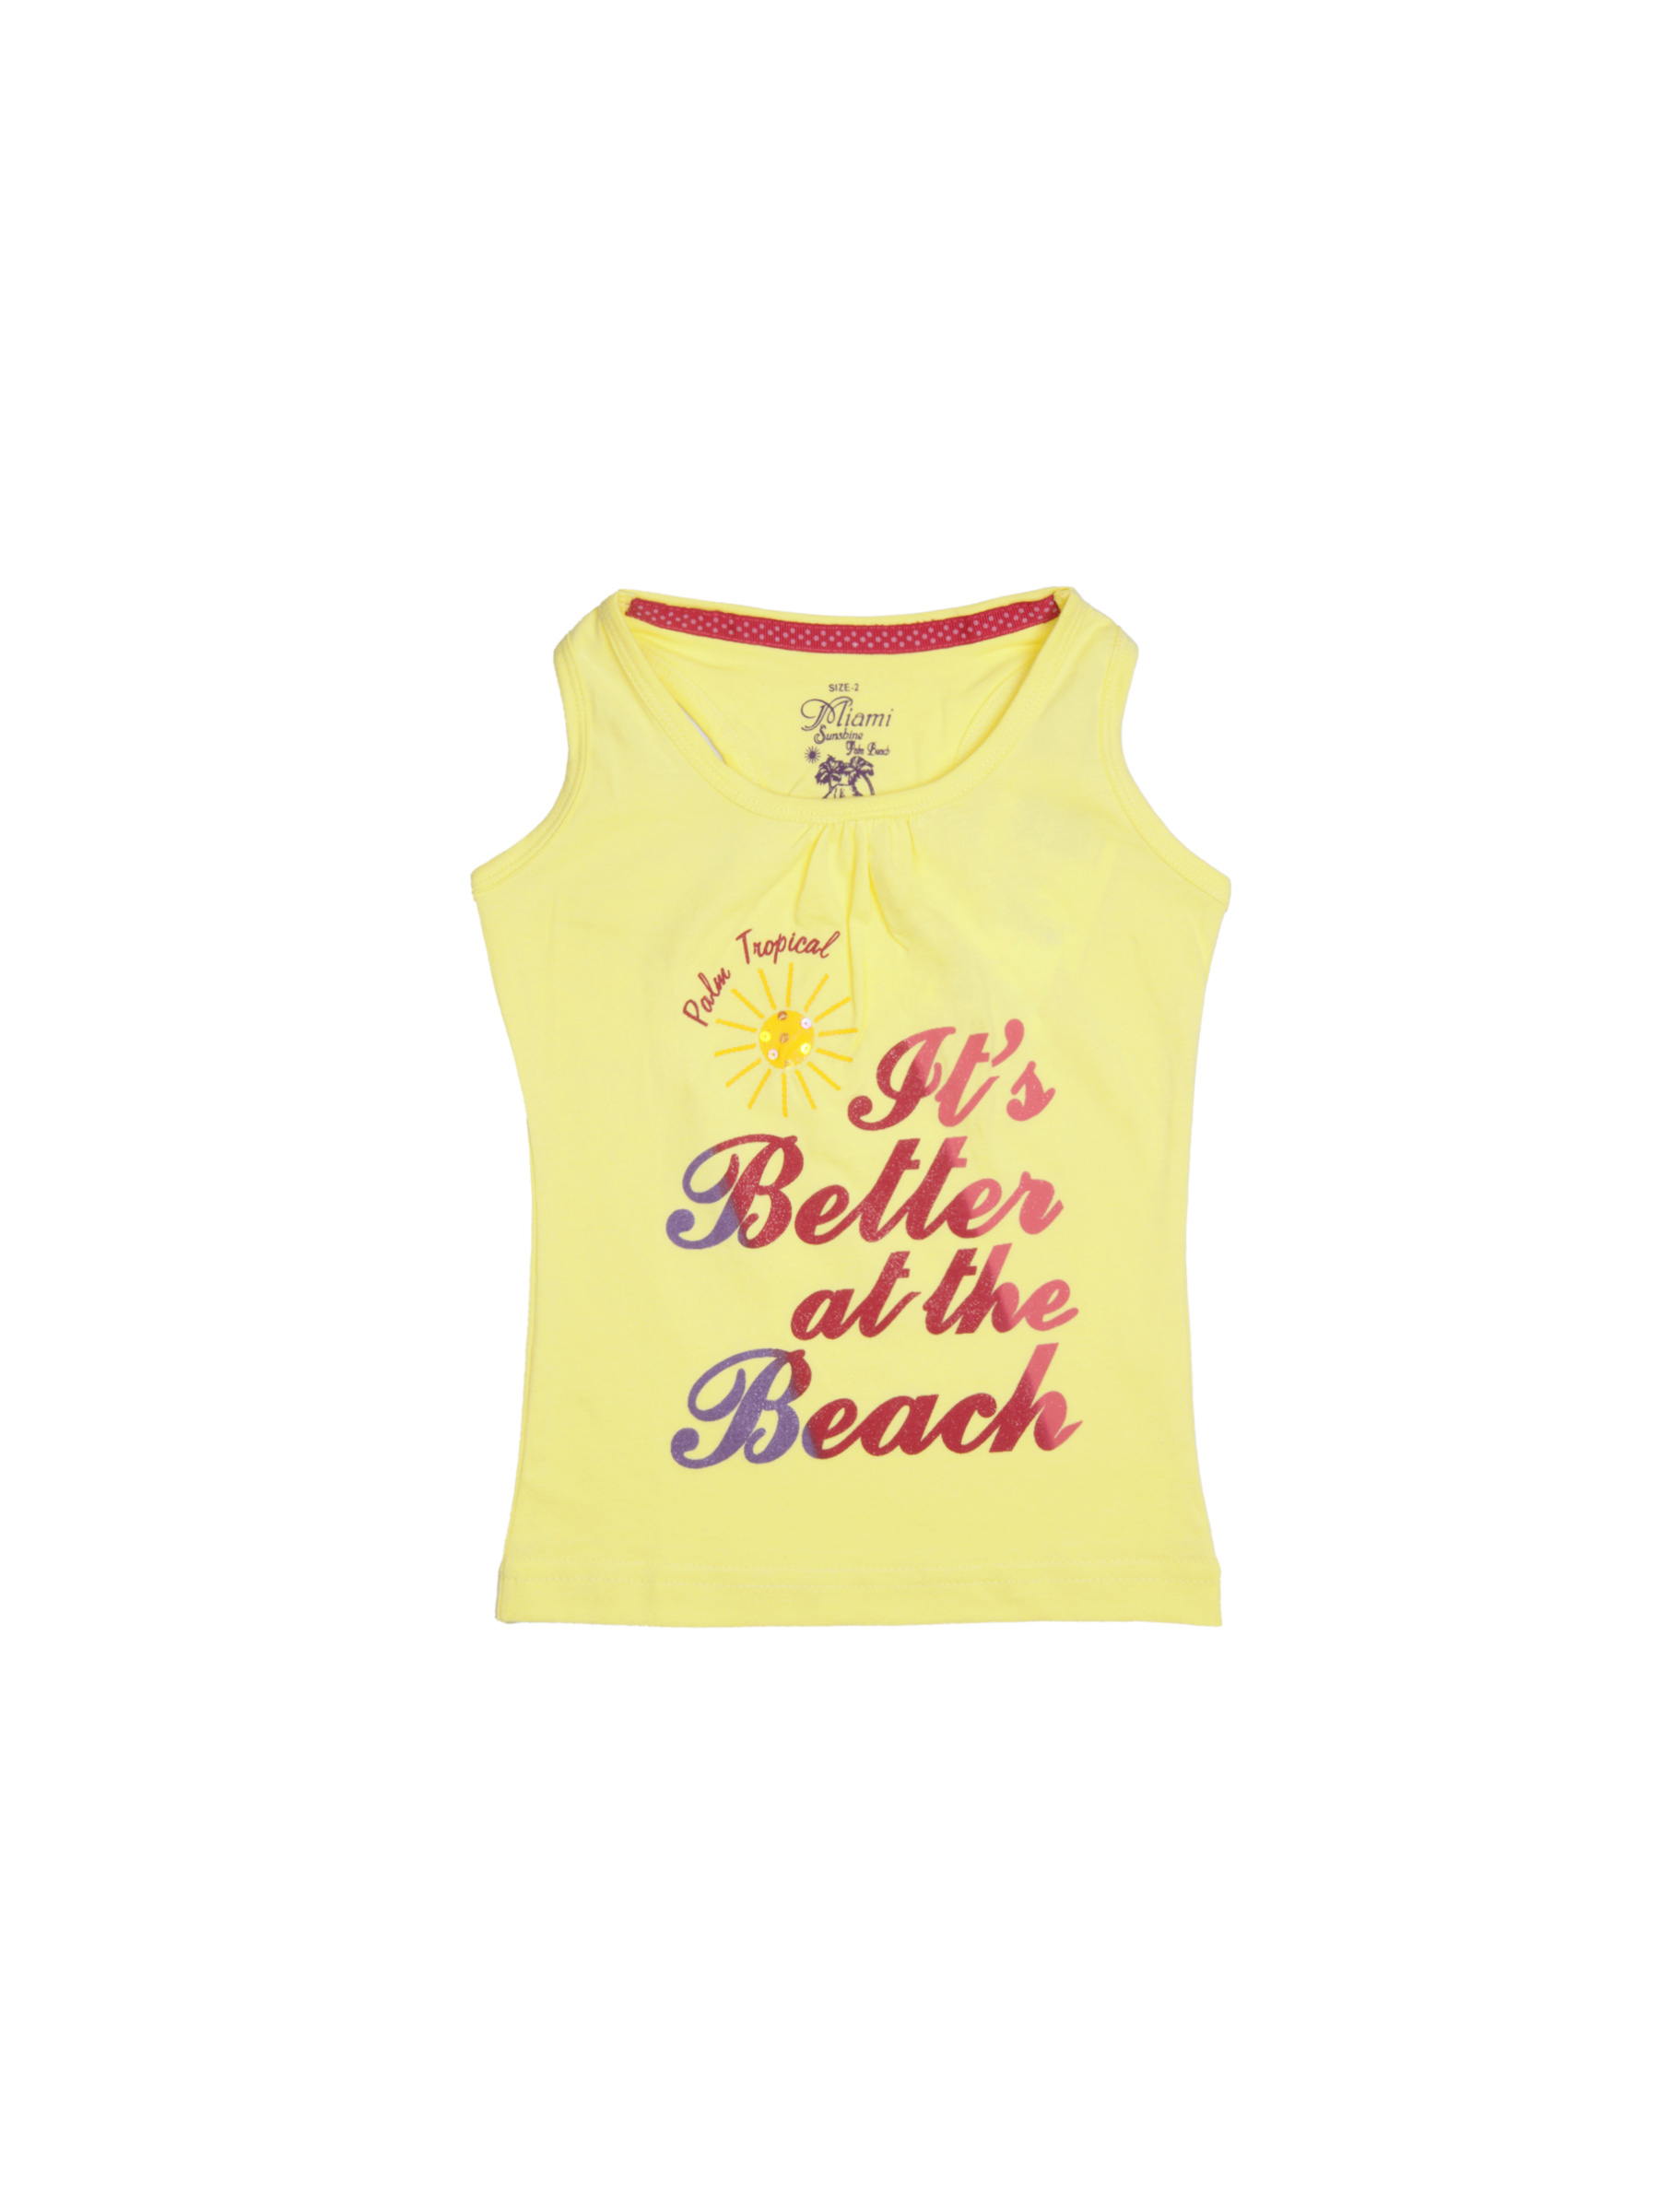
Gini and Jony Girls Milan Yellow Tops
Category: Apparel / Topwear / Tops
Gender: Girls
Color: Yellow
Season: Summer 2012
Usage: Casual